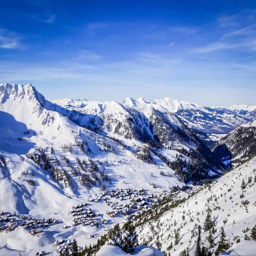
malbun ski resort lichtenstein